Council for National Academic Awards

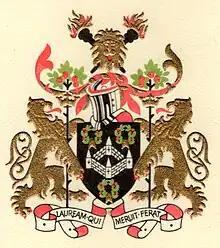
The coat of arms of the Council for National Academic Awards

The Council for National Academic Awards (CNAA) was the national degree-awarding authority in the United Kingdom from 1965 until its dissolution on 20 April 1993.